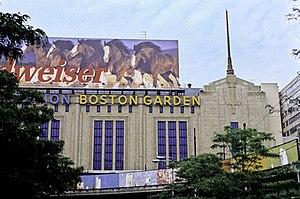
Les finales NBA 1959 sont la dernière série de matchs de la saison 1958-1959 de la NBA et la conclusion des séries éliminatoires de la saison. Le champion de la division Est, les Celtics de Boston rencontrent le champion de la division Ouest les Lakers de Minnéapolis.
Les finales NBA 1957 sont la dernière série de matchs de la saison 1956-1957 de la NBA et la conclusion des séries éliminatoires de la saison. Le champion de la division Est, les Celtics de Boston rencontrent le champion de la division Ouest les Hawks de Saint-Louis.
Les finales NBA 1964 sont la dernière série de matchs de la saison 1963-1964 de la NBA et la conclusion des séries éliminatoires de la saison. Le champion de la division Est, les Celtics de Boston rencontrent le champion de la division Ouest les Warriors de San Francisco.
Les finales NBA 1968 sont la dernière série de matchs de la saison 1967-1968 de la NBA et la conclusion des séries éliminatoires de la saison. Les champions de la division Est, les Celtics de Boston rencontrent le champion de la division Ouest les Lakers de Los Angeles.
Les finales NBA 1974 sont la dernière série de matchs de la saison 1973-1974 de la NBA et la conclusion des séries éliminatoires de la saison. Le champion de la Conférence Est, les Celtics de Boston rencontrent le champion de la Conférence Ouest les Bucks de Milwaukee. Les Celtics l'emportent quatre victoires à trois et empochent leur douzième titre et John Havlicek est nommé MVP des Finales.
Les Bruins de Boston, en anglais Boston Bruins, sont une franchise professionnelle de hockey sur glace d'Amérique du Nord. L'équipe est basée à Boston dans le Massachusetts aux États-Unis et joue ses matchs à domicile dans la salle du TD Garden depuis 1995. Auparavant l'équipe a joué quelques saisons dans le Boston Arena puis la plus grande partie de son histoire dans le Boston Garden. Ils font partie de la ligue principale d'Amérique du Nord, la Ligue nationale de hockey, et s'alignent dans la division Atlantique dans l'association de l'Est.
Robert Joseph Cousy, dit Bob Cousy, né le 9 août 1928 à New York, est un joueur américain de basket-ball. Surnommé « Cooz », il joue l’essentiel de sa carrière dans les années 1950 au sein des Celtics de Boston. Ambidextre, il est le meneur de la franchise pendant une grande partie de sa suprématie sur la National Basketball Association.
John Joseph Havlicek est un joueur américain de basket-ball, élu parmi les meilleurs joueurs du cinquantenaire de la NBA.
Les Celtics de Boston est une franchise de basket-ball de la NBA basée à Boston dans l'État du Massachusetts aux États-Unis. Fondé le 6 juin 1946, le club évolue trois saisons dans la Basketball Association of America qui devient en 1949 la National Basketball Association. Les Celtics de Boston sont la plus ancienne franchise de NBA, qui de plus n'a changé ni de nom, ni de localisation depuis sa création.
Les finales NBA 1962 sont la dernière série de matchs de la saison 1961-1962 de la NBA et la conclusion des séries éliminatoires de la saison. Le champion de la division Est, les Celtics de Boston rencontrent le champion de la division Ouest les Lakers de Los Angeles.
Le Boston Garden était une salle omnisports située à Boston. Ouvert le 17 novembre 1928, le Garden est considéré comme l'ancêtre de toutes les salles modernes actuelles. Initialement appelée le Boston Madison Square Garden, la salle a été occupée par les Bruins de Boston de 1928 à 1995 et la green team de 1946 à 1995. Le Boston Garden a été détruit en 1997, quelques années après la fin de la construction du TD Garden.
Les finales NBA 1981 sont la dernière série de matchs de la saison 1980-1981 de la NBA et la conclusion des séries éliminatoires de la saison. Les champions de la conférence Est, les Celtics de Boston rencontrent le champion de la conférence Ouest les Rockets de Houston. Les Celtics l'emportent quatre victoires à deux et remportent leur quatorzième titre NBA.